Street names in Barcelona

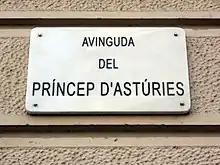
Príncep d'Astúries avenue (currently "Avinguda de la Riera de Cassoles").

In the district of Sant Martí, several streets were changed to events and characters linked to the Habsburg dynasty: Bac de Roda street to Felipe II; "Fluvià" to Juan de Austria; Catalunya street to Sant Quintí; Vilanova to Cristóbal de Moura; and Lluís Pellicer to Padilla.